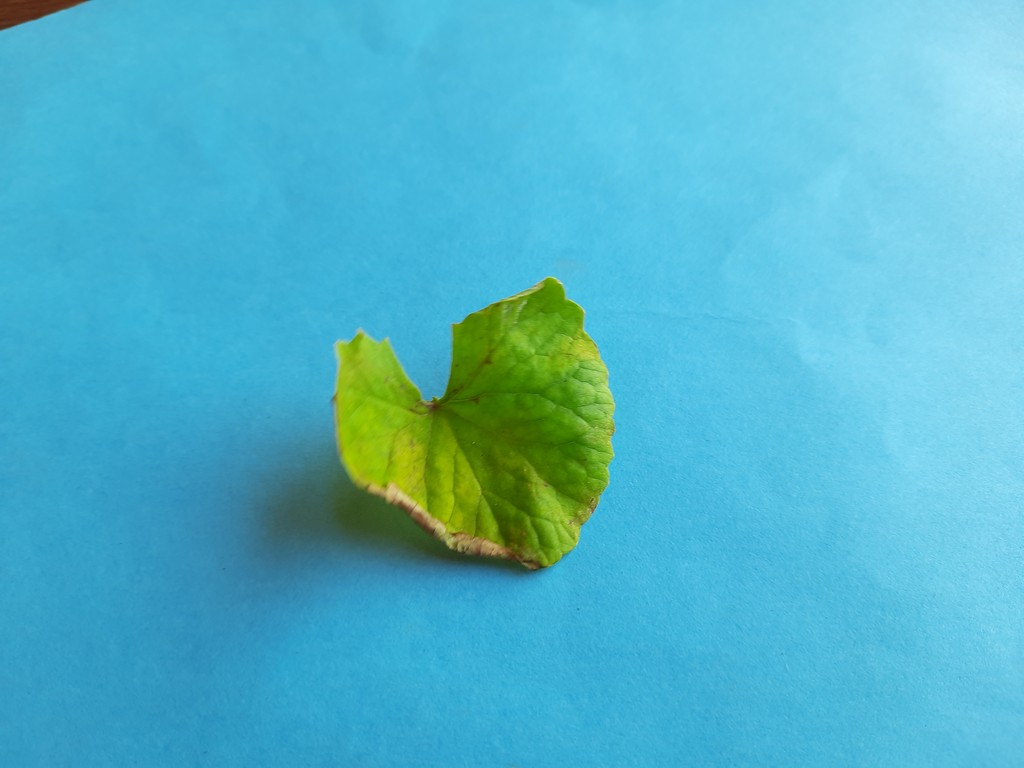
Label: Unhealthy